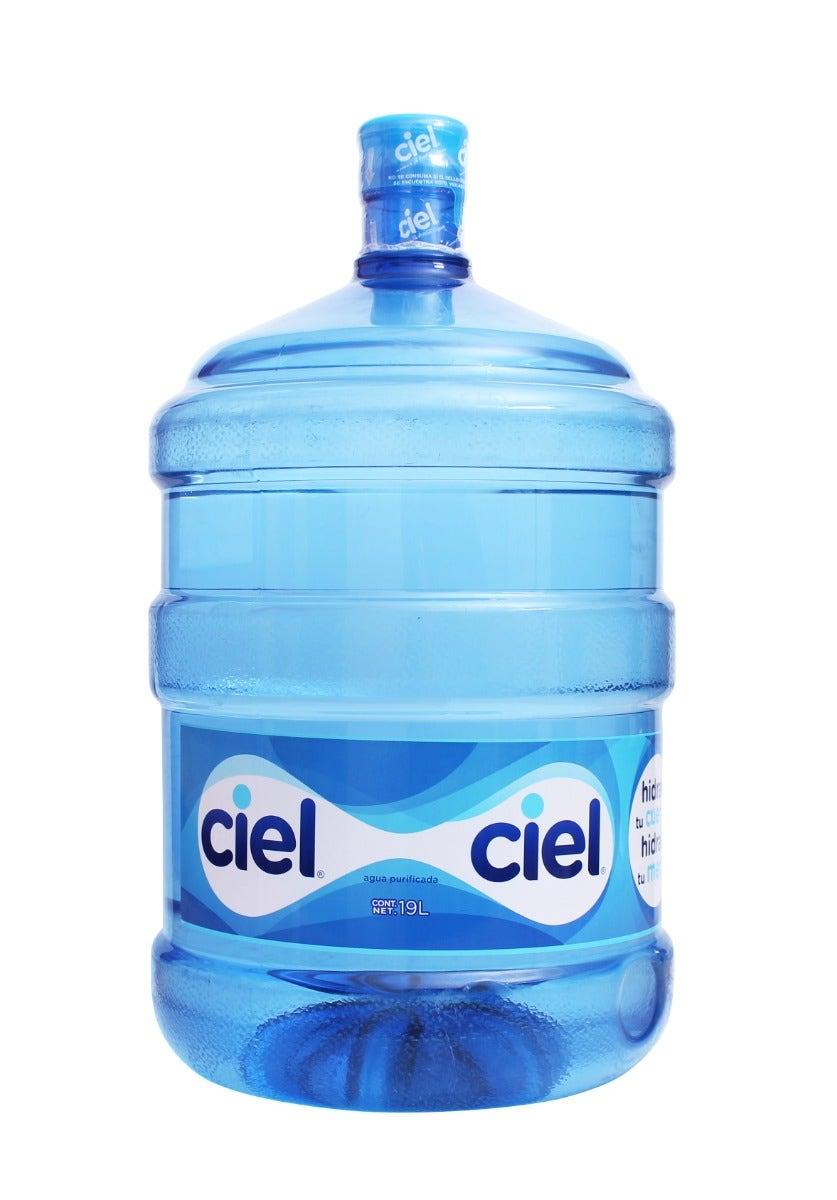
A Ciel purified water  in a 19-liters returnable jug